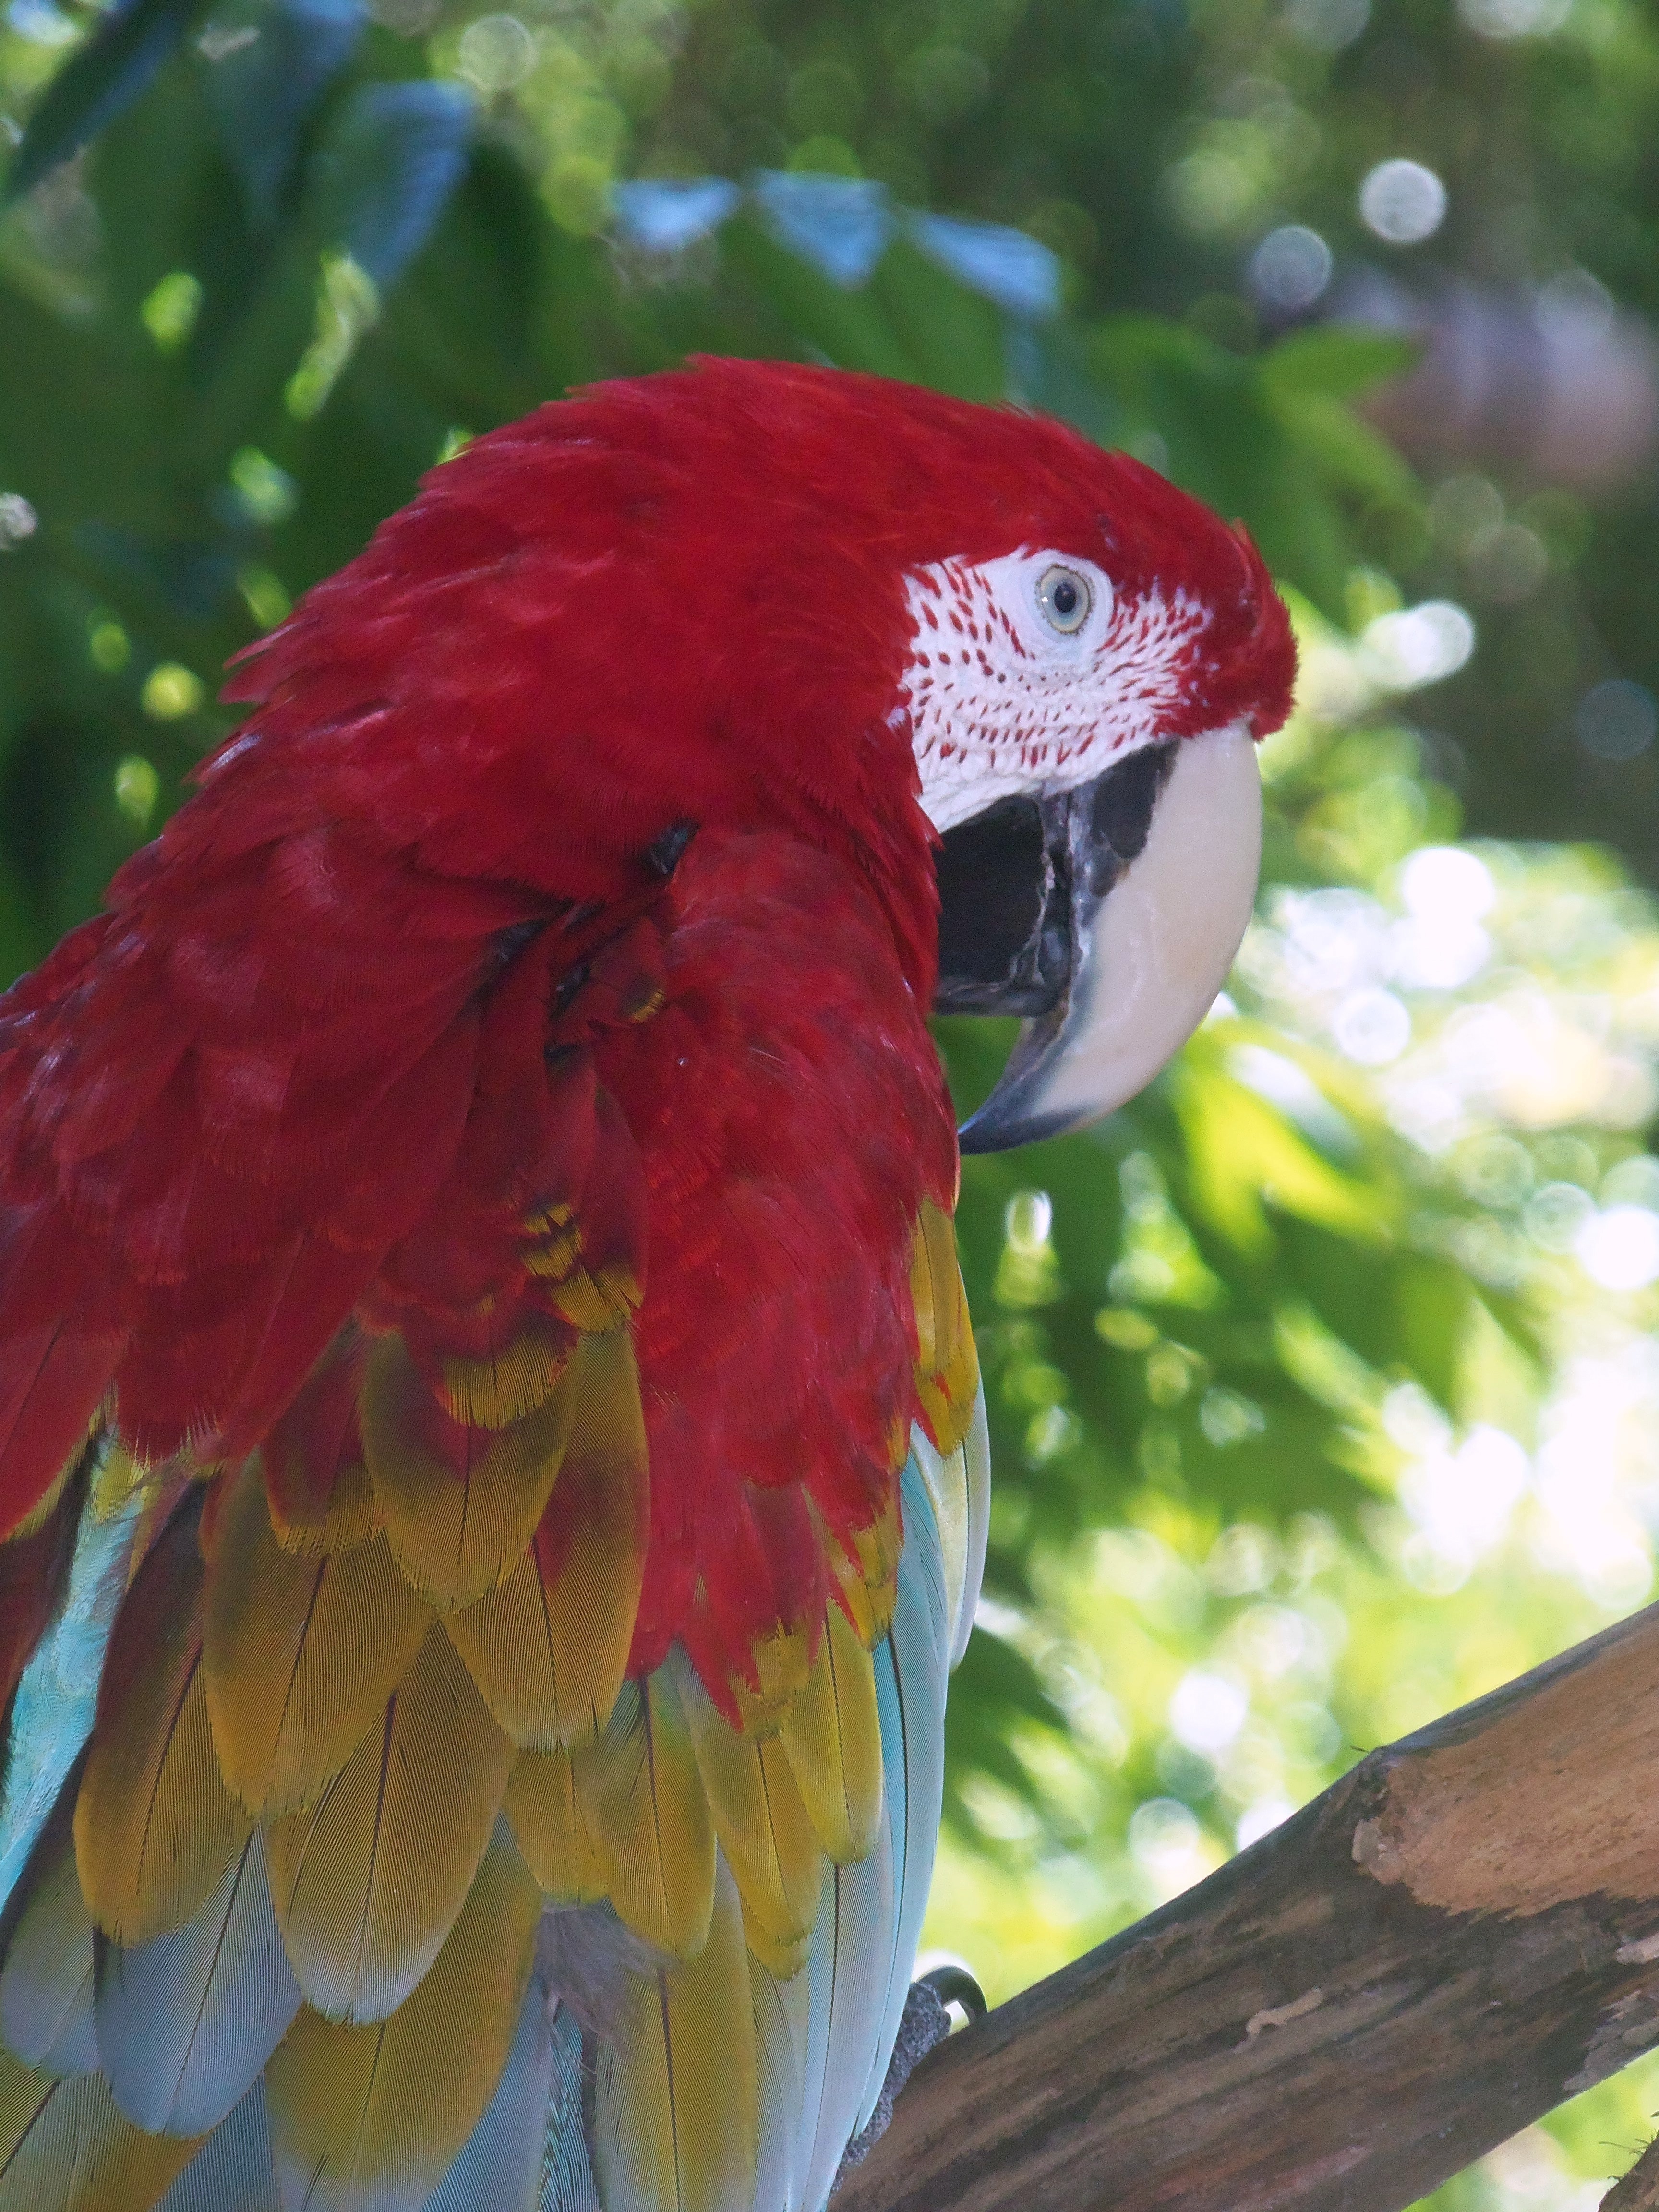
bird, animal, wild, zoo, red, beak, tropical, color, natural, colorful, feather, avian, fauna, lorikeet, macaw, bright, vertebrate, parrot, exotic